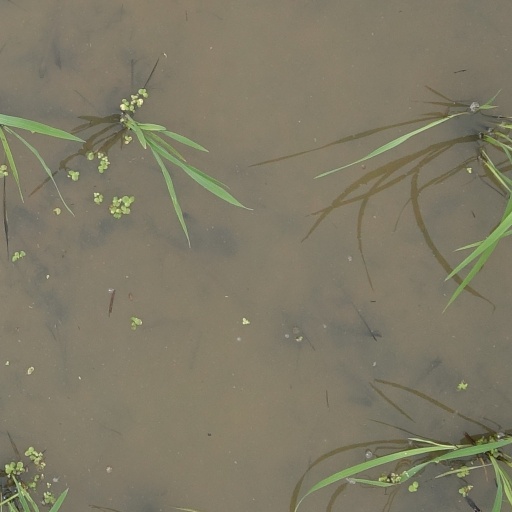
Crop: rice